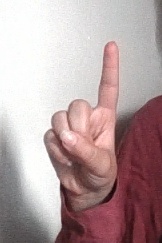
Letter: bb